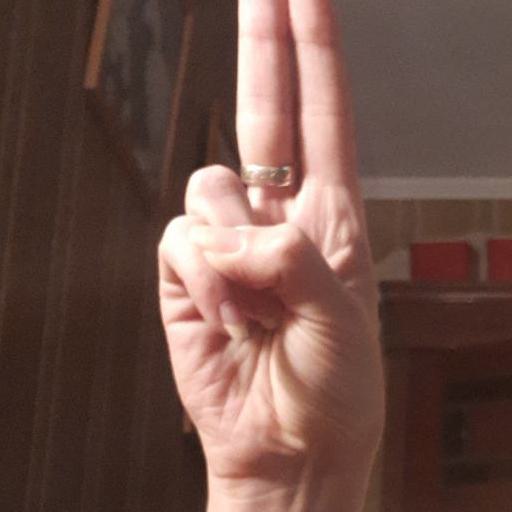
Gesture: two_up